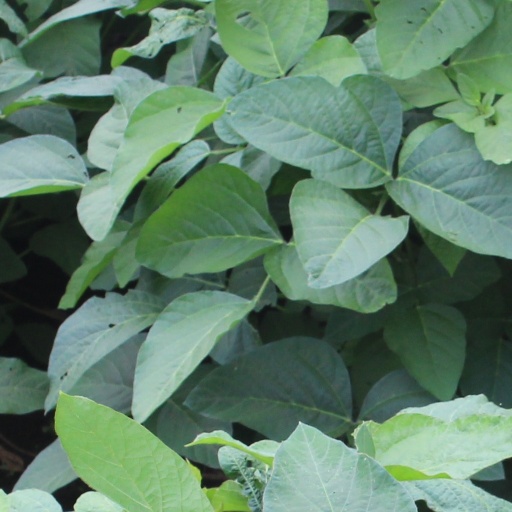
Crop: soybean